Cliff Michelmore

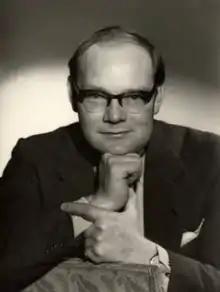
Portrait by Vivienne,

Arthur Clifford Michelmore (11 December 1919 – 16 March 2016) was an English television presenter and producer.